List of birds of the Andaman and Nicobar Islands

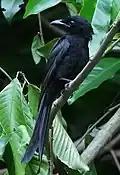
Andaman drongo

The crab-plover is related to the waders. It resembles a plover but with very long grey legs and a strong heavy black bill similar to a tern. It has black-and-white plumage, a long neck, partially webbed feet and a bill designed for eating crabs.